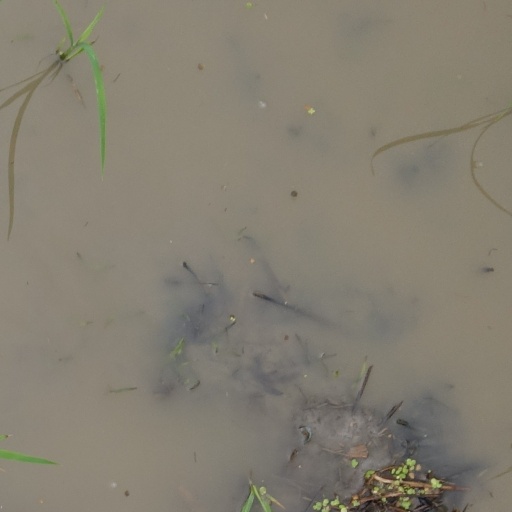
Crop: rice